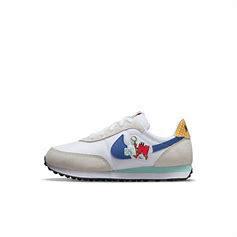
Brand: Nike
Model: Waffle 2